Trey Palmer

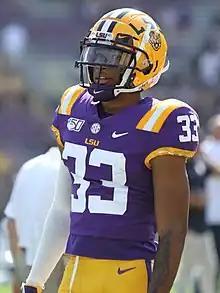
Palmer with the LSU Tigers in 2019

Raymontre "Trey" Palmer (born April 2, 2001) is an American professional football wide receiver and punt returner for the Tampa Bay Buccaneers of the National Football League (NFL). He played college football for the LSU Tigers and Nebraska Cornhuskers. He was selected by the Buccaneers in the sixth round of the 2023 NFL draft.